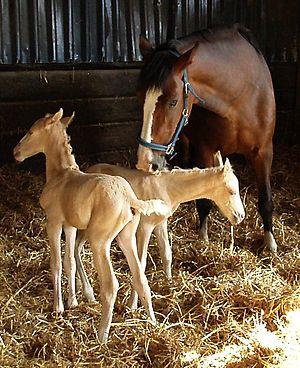
Le poulain est le petit du cheval. Il naît habituellement après 11 mois de gestation, au printemps. À l'état domestique, il reste avec sa mère jusqu'au sevrage, généralement à l'âge de six mois, où l'éleveur les sépare. Après une période de liberté au pré, le poulain est, vers l'âge d'un an appelé « yearling », et vers deux à cinq ans, dressé pour l'équitation ou l'attelage, à moins qu'il ne soit destiné à la reproduction. Cette étape s'appelle le débourrage.